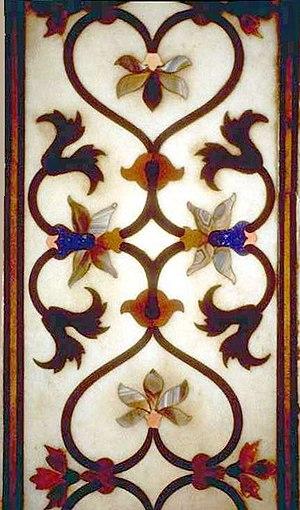
Le lapis-lazuli est une roche métamorphique, contenant des silicates du groupe des feldspathoïdes.